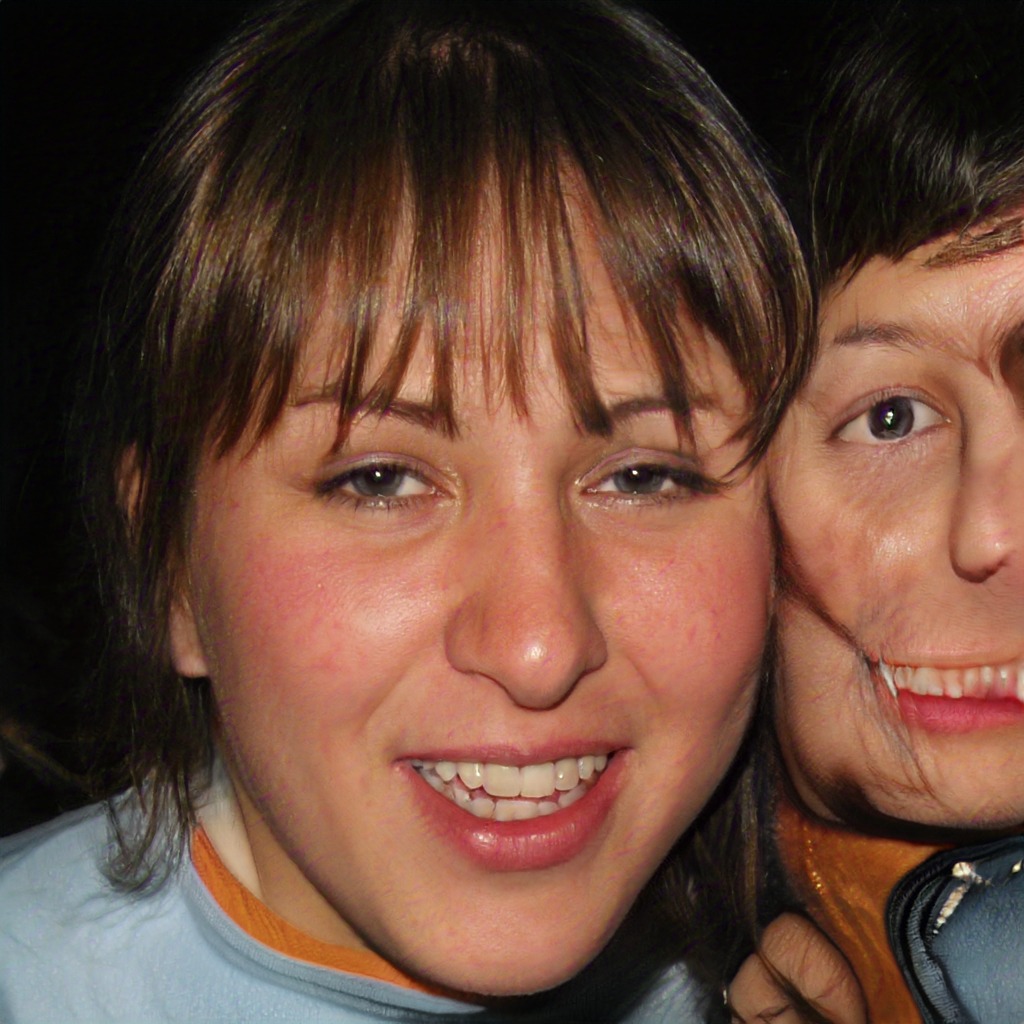
Gender: Female